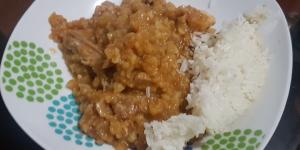
carapulcra de cerdo